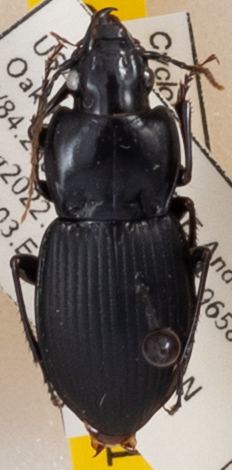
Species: Cyclotrachelus sigillatus
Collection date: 2022-08-31
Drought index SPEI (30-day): -0.222
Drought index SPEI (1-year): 0.422
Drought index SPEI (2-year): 0.512